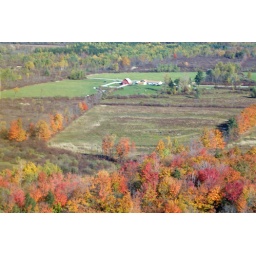
Matt, a great kid who works for Tim, lives in the red house in the distance.